Penmaenpool

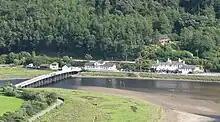
Penmaenpool toll bridge, old signal box and George III Inn (right)

The George III Inn was originally two buildings: a ship chandler serving the boatbuilding industry, and a pub. It dates from approximately 1650. Gerard Manley Hopkins reputedly wrote the poem entitled "Penmaen Pool" in the visitor's book.